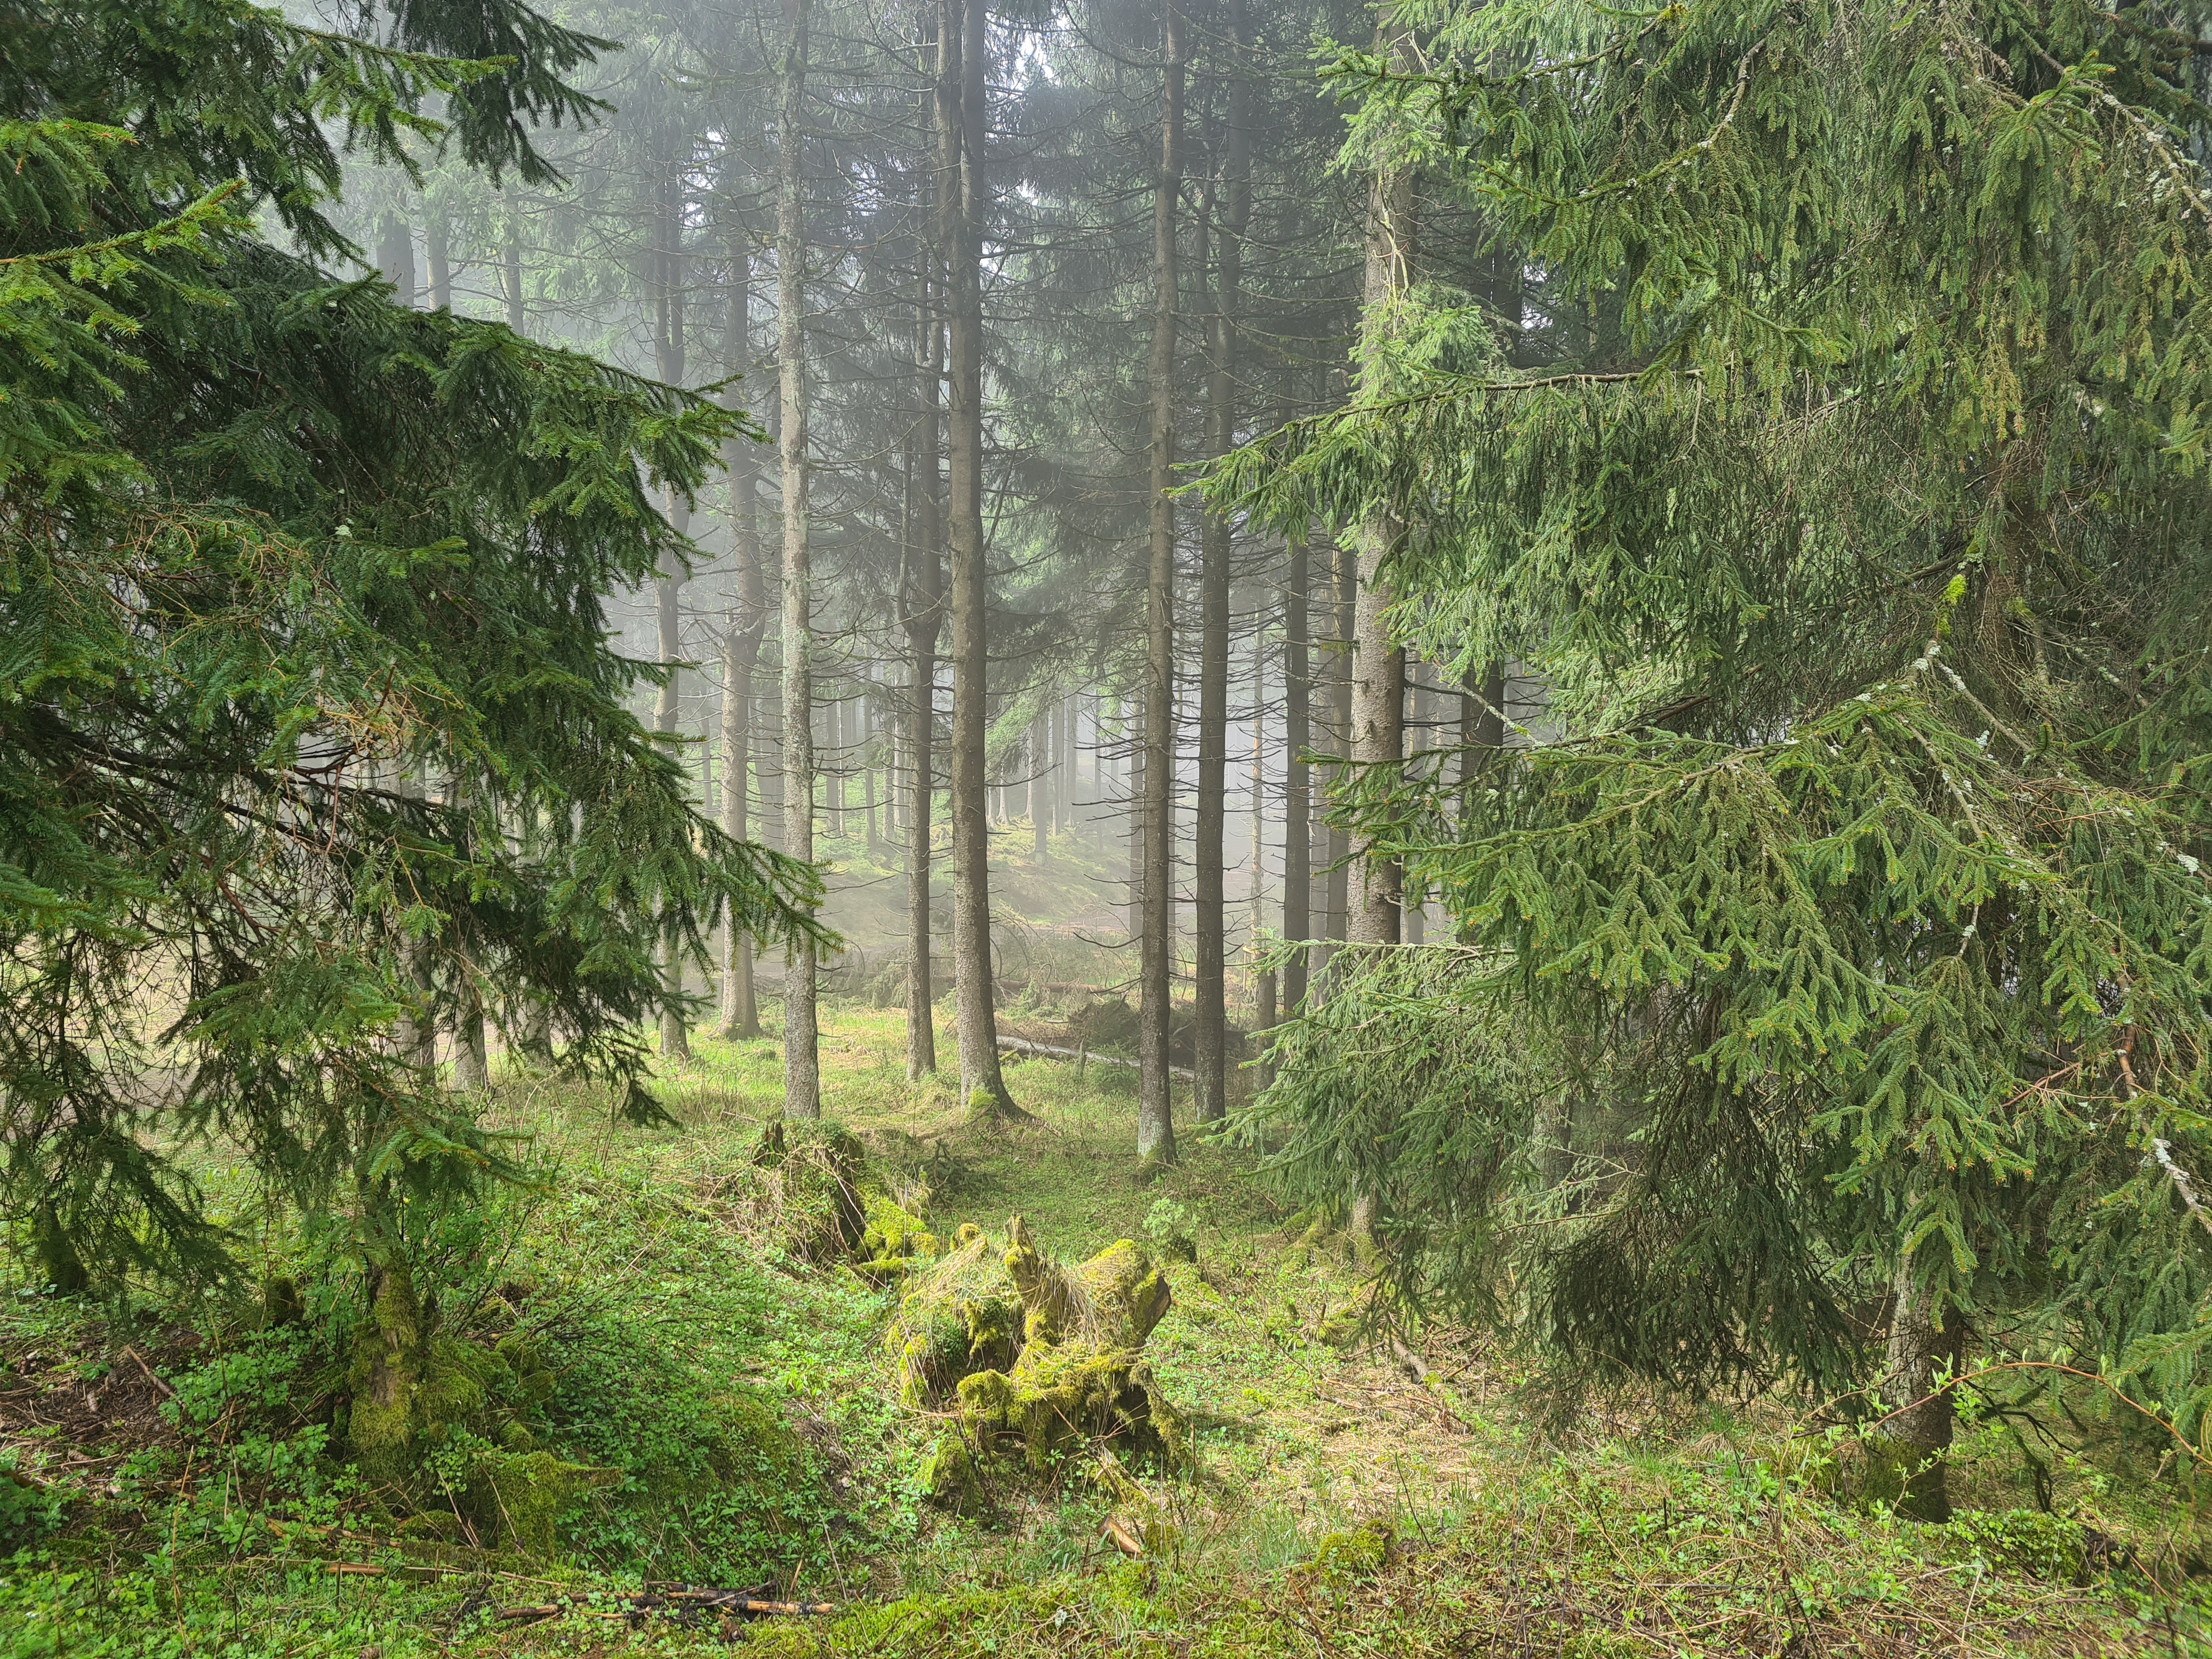
natural, plant, plant community, tree, natural landscape, wood, branch, terrestrial plant, trunk, biome, grass, evergreen, woody plant, landscape, groundcover, larch, deciduous, fog, forest, road, trail, temperate broadleaf and mixed forest, wildlife, spruce fir forest, hill station, grove, woodland, jungle, grassland, conifer, path, riparian forest, soil, Northern hardwood forest, plantation, old growth forest, mist, tropical and subtropical coniferous forests, valdivian temperate rain forest, temperate coniferous forest, shrubland, dirt road, pasture, hill, vascular plant, rainforest, shrub, pine family, fir, pine